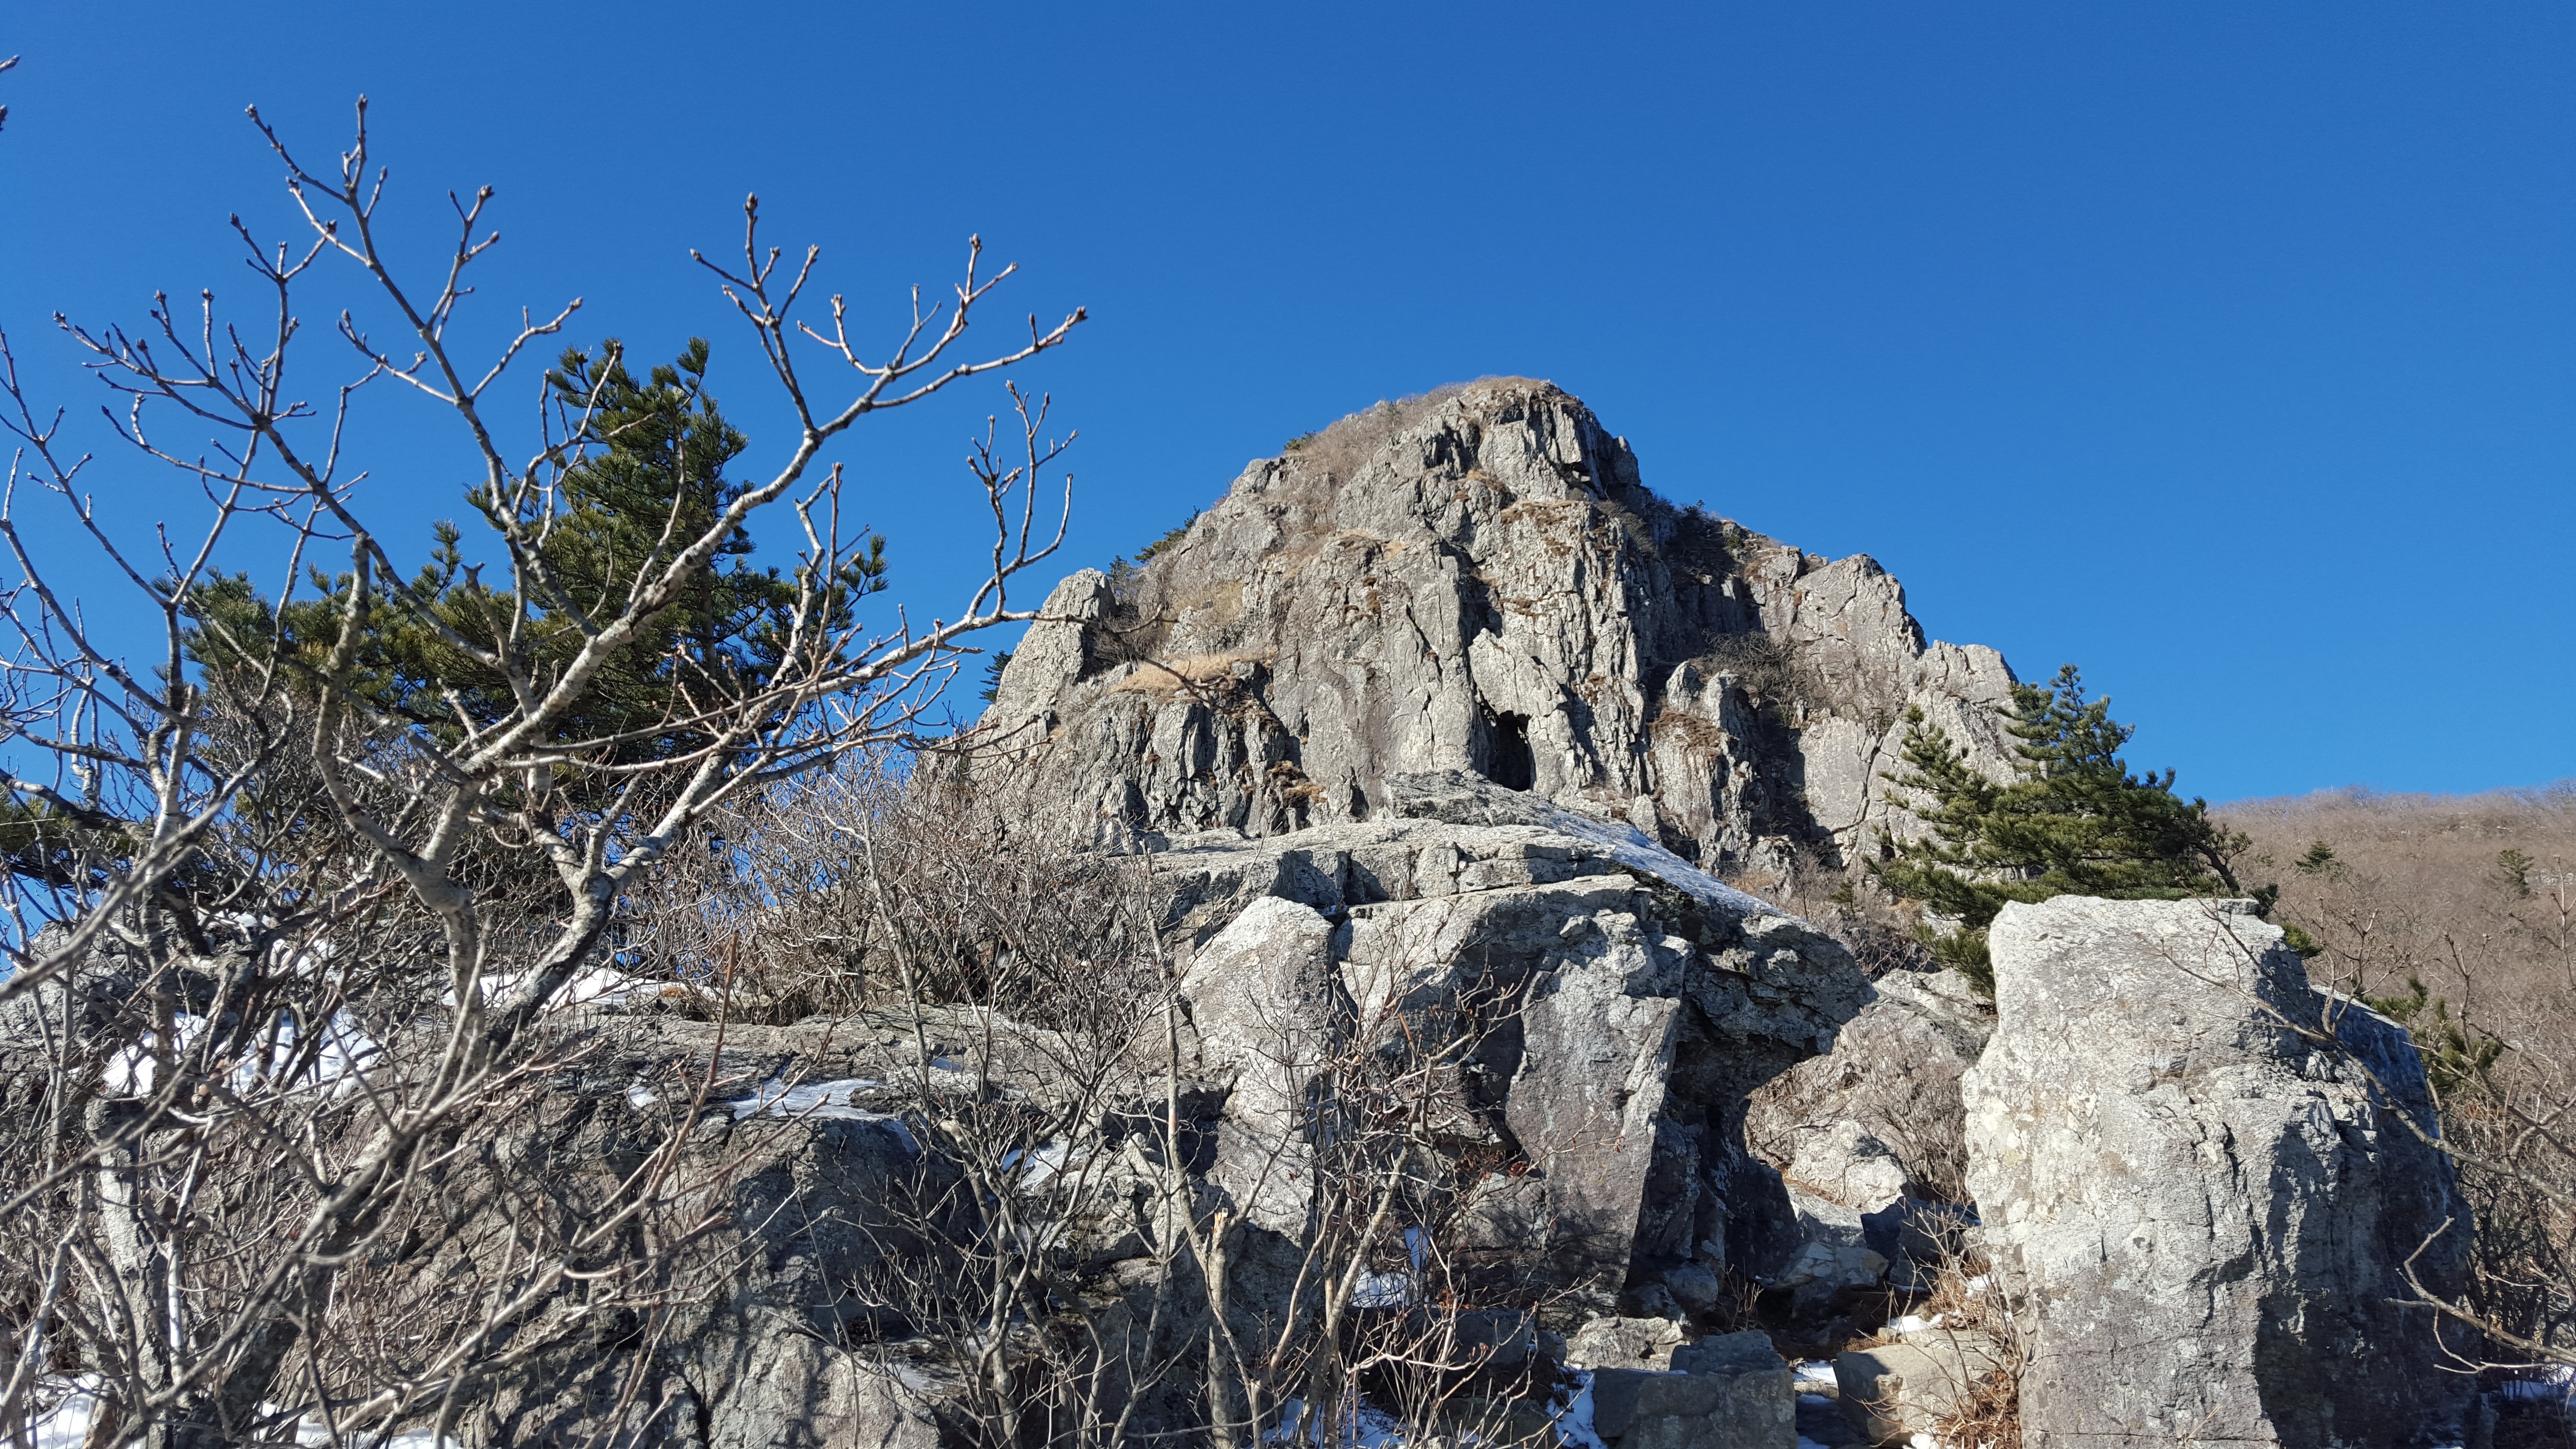
landscape, tree, nature, rock, mountain, snow, winter, mountain range, climbing, geology, ruins